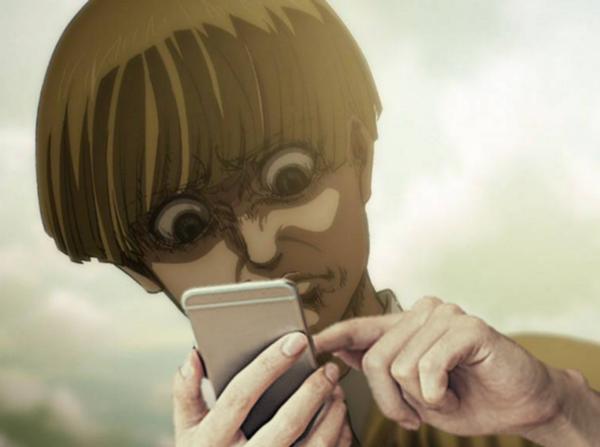
回答: 透明な広告に引っかかって先へ進めない